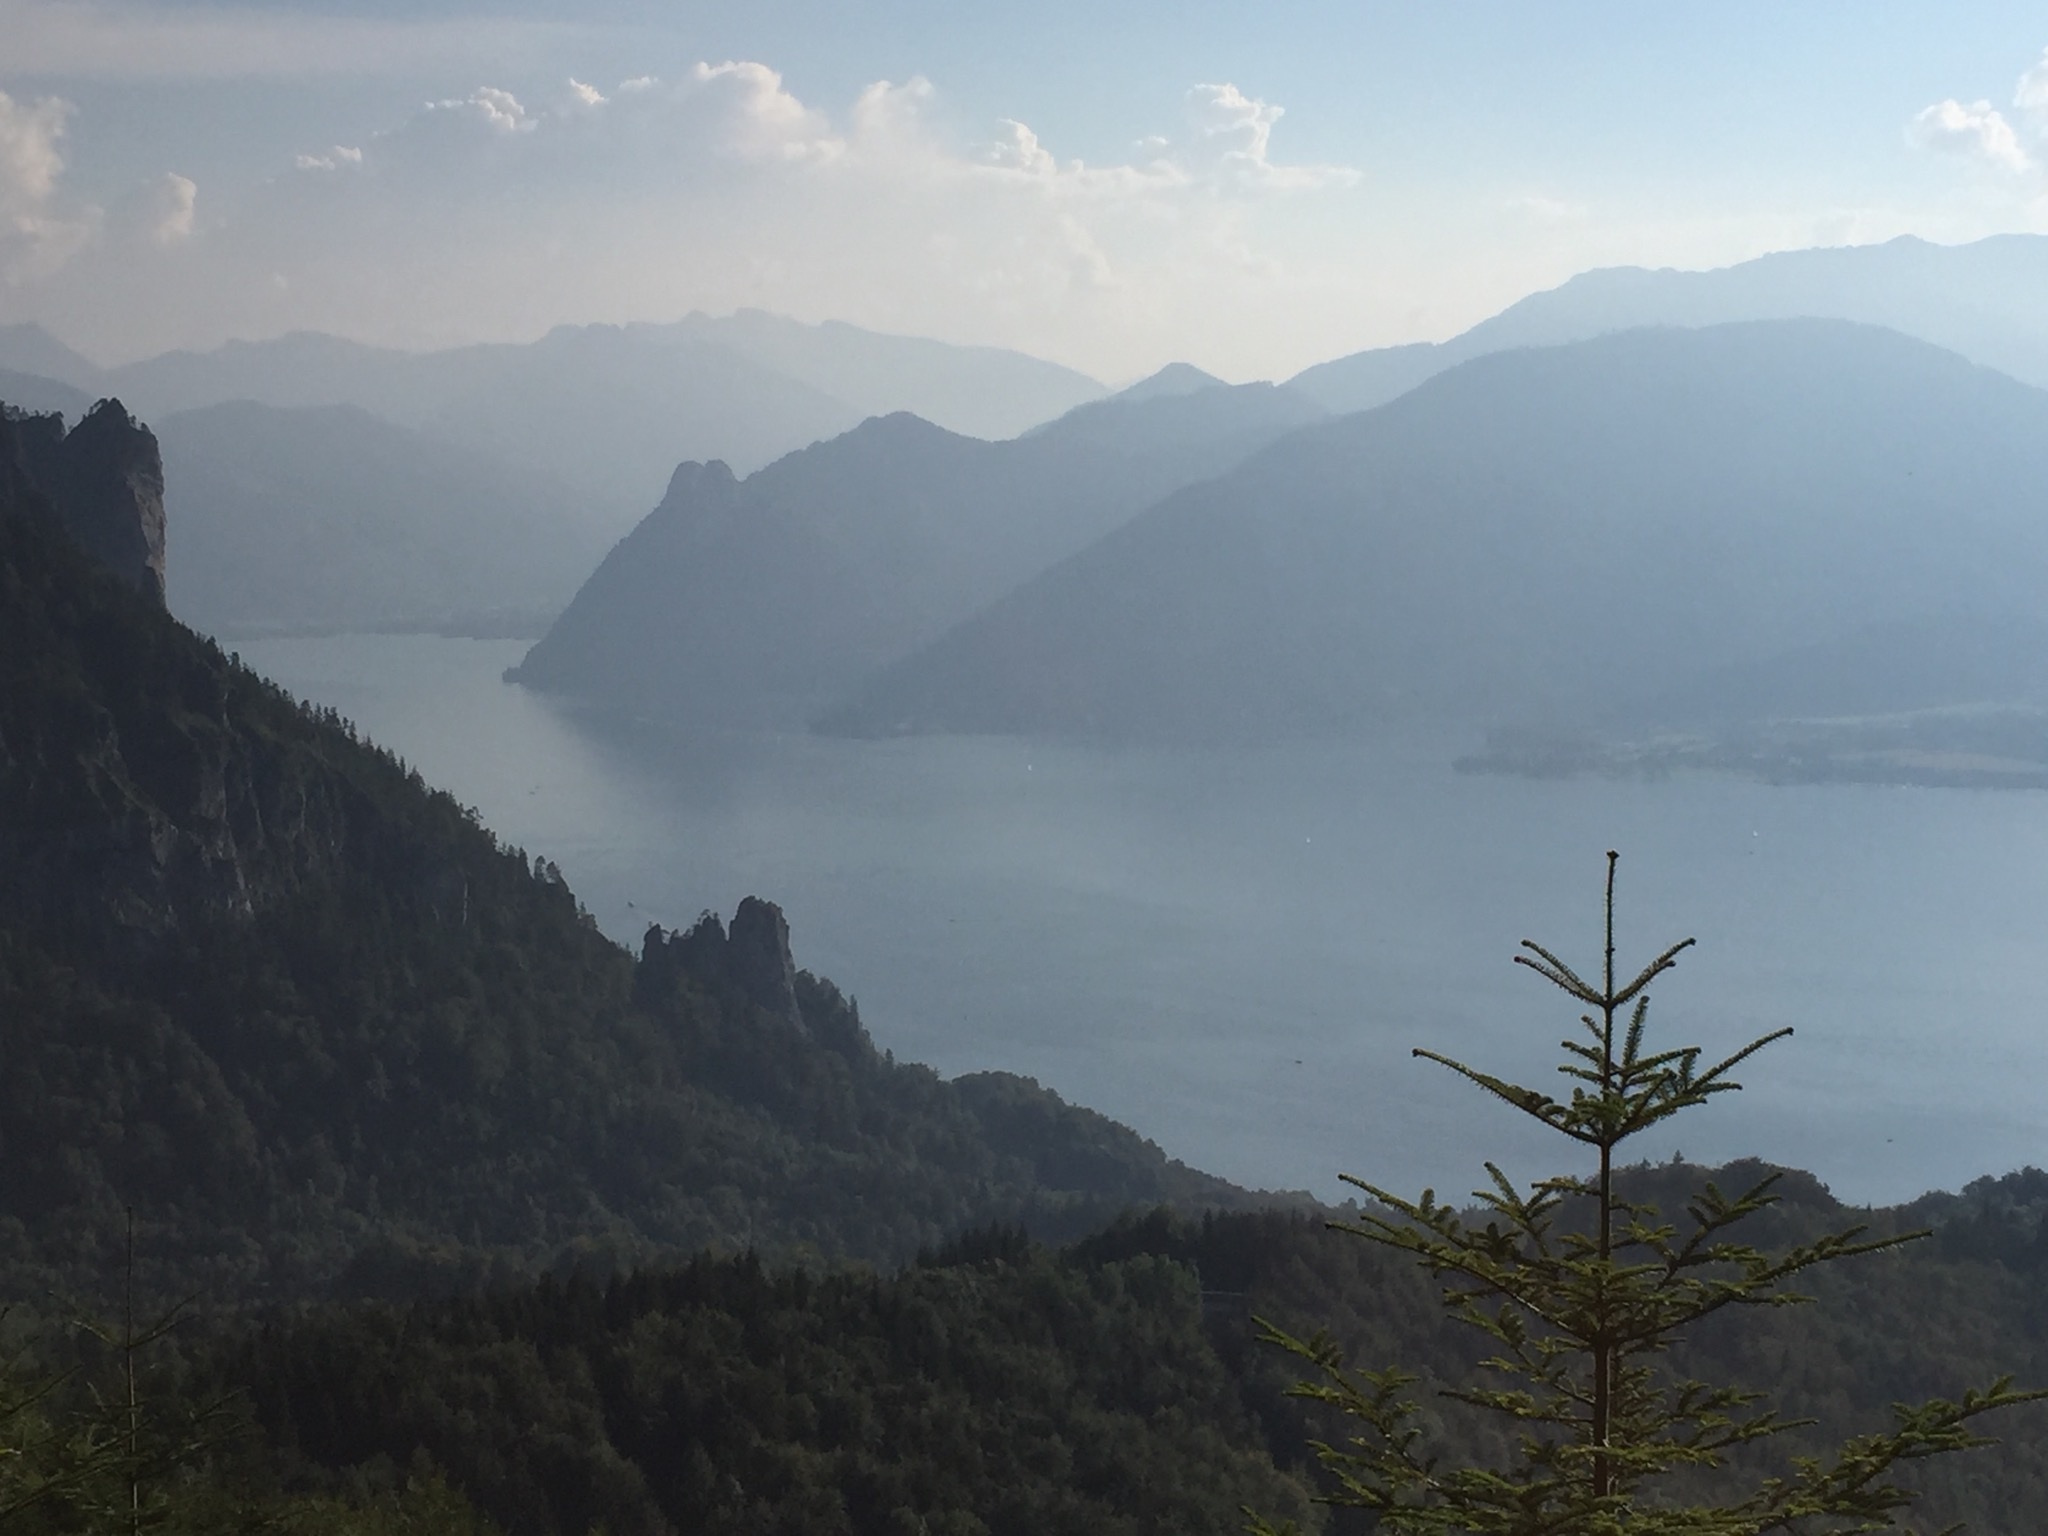
landscape, nature, wilderness, walking, mountain, mist, morning, hill, lake, adventure, valley, mountain range, fjord, reservoir, ridge, summit, alps, plateau, fell, loch, landform, mountain pass, geographical feature, atmospheric phenomenon, mountainous landforms